Describe the emotion expressed in this image:  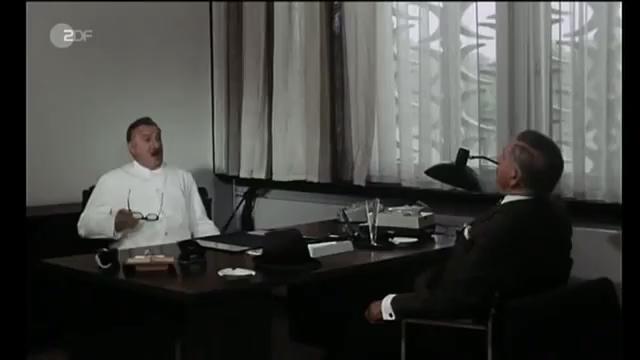
This person displays Suffering, valence and arousal with low intensity.